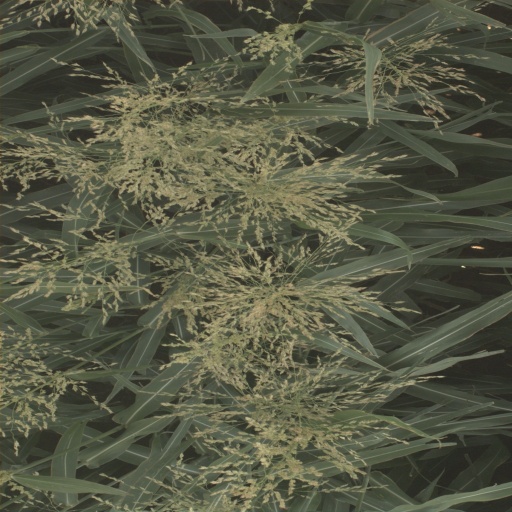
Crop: sorghum